Holy Spirit in Christian art

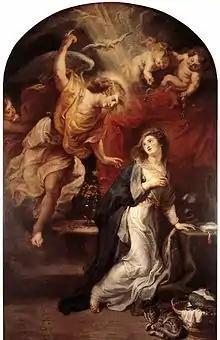
The Holy Spirit as a dove in the Annunciation by Rubens, 1628

The Holy Spirit has been represented in Christian art both in the Eastern and Western Churches using a variety of depictions.